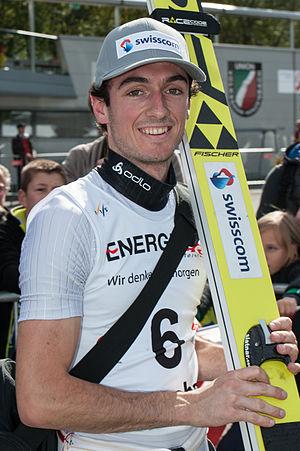
Killian Peier, né le 28 mars 1995, est un sauteur à ski suisse.